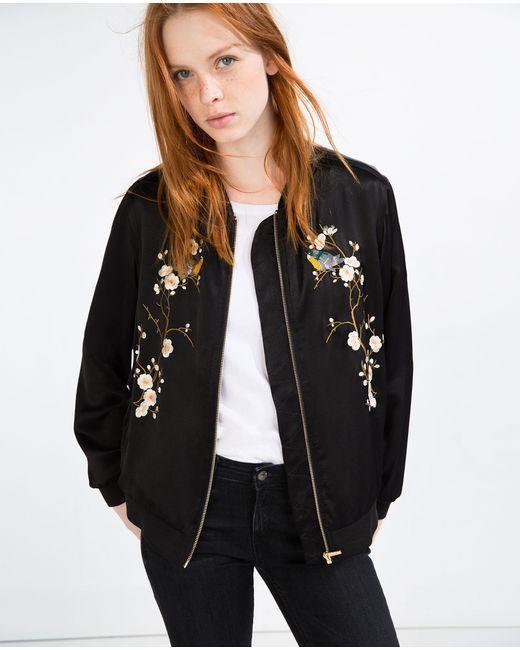
Stilvolle schwarze Jacke mit Blumendruck für Damen